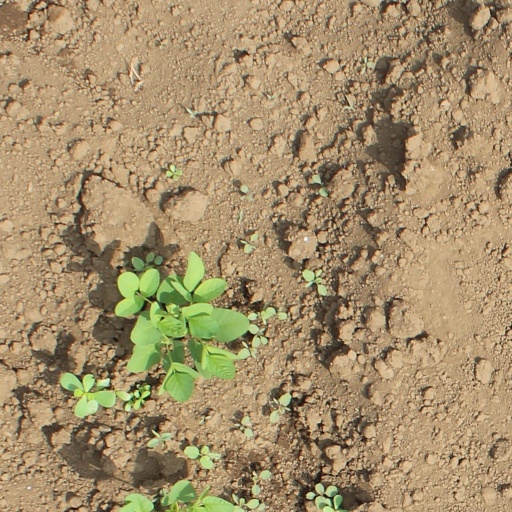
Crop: soybean